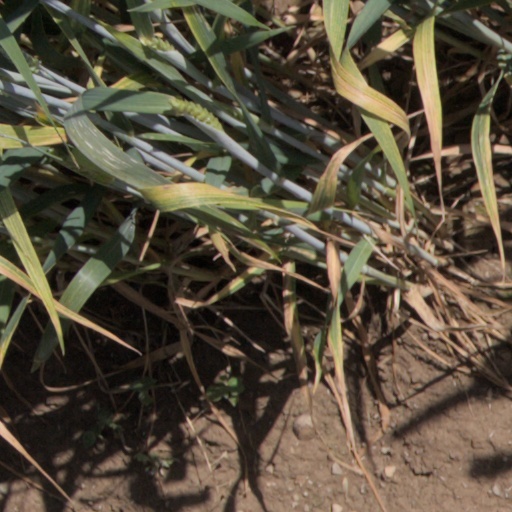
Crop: wheat